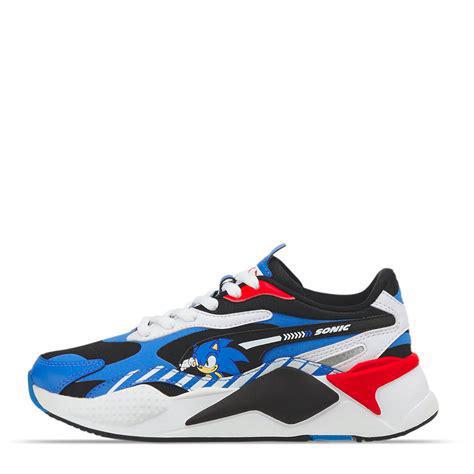
Brand: Puma
Model: Rs X